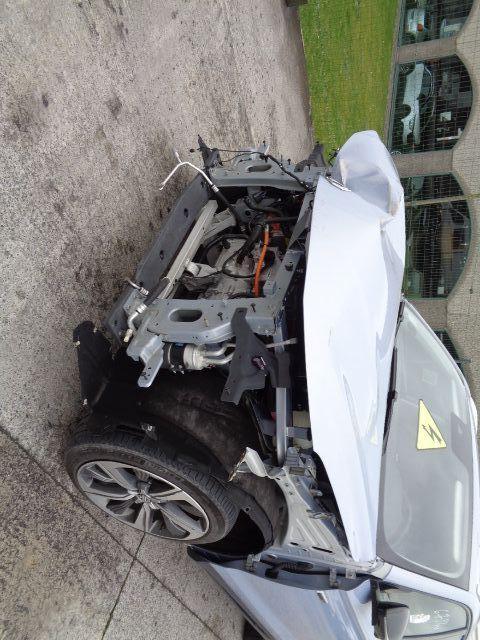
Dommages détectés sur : plaque d'immatriculation avant, pare-choc avant, capot, aile avant gauche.
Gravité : majeur